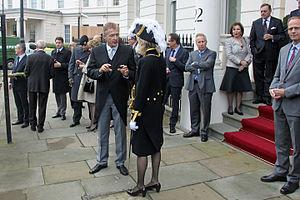
Les uniformes du corps diplomatique sont des uniformes civils portés par les ambassadeurs et les consuls lors de cérémonies publiques. Ils apparaissent en Europe vers 1800 et sont inspirés des tenues de cours. La plupart des pays les abandonnent au cours de la seconde moitié du XXᵉ siècle, mais certains diplomates continuent à les arborer lors de cérémonies particulièrement solennelles comme la remise de lettres de créance.